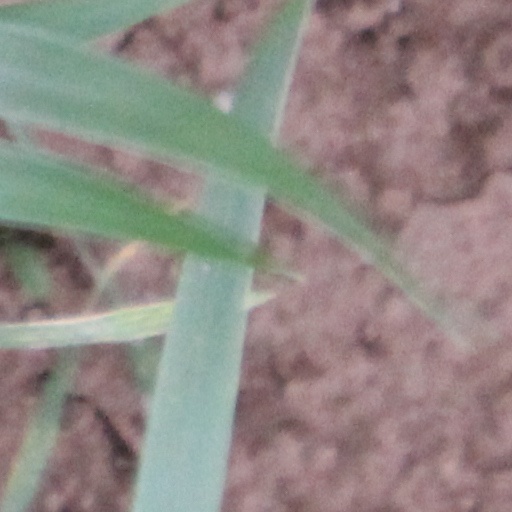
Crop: wheat